Dennis E. Wisnosky

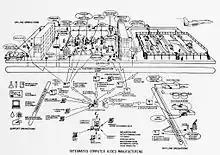
Online operations and support operations in an Integrated Computer Aided Manufacturing environment, 1977

Dennis E. Wisnosky and Dan L. Shunk are recognized as co-founders of the ICAM program, which they founded in 1976. This program started as U.S. Air Force funded program for Integrated Computer-Aided Manufacturing, and was brought about by the "needs and pressures in state-of-the-art technologies, economics, increasing human limitations, aerospace design and manufacturing complexity, computer developments, and competition from abroad."